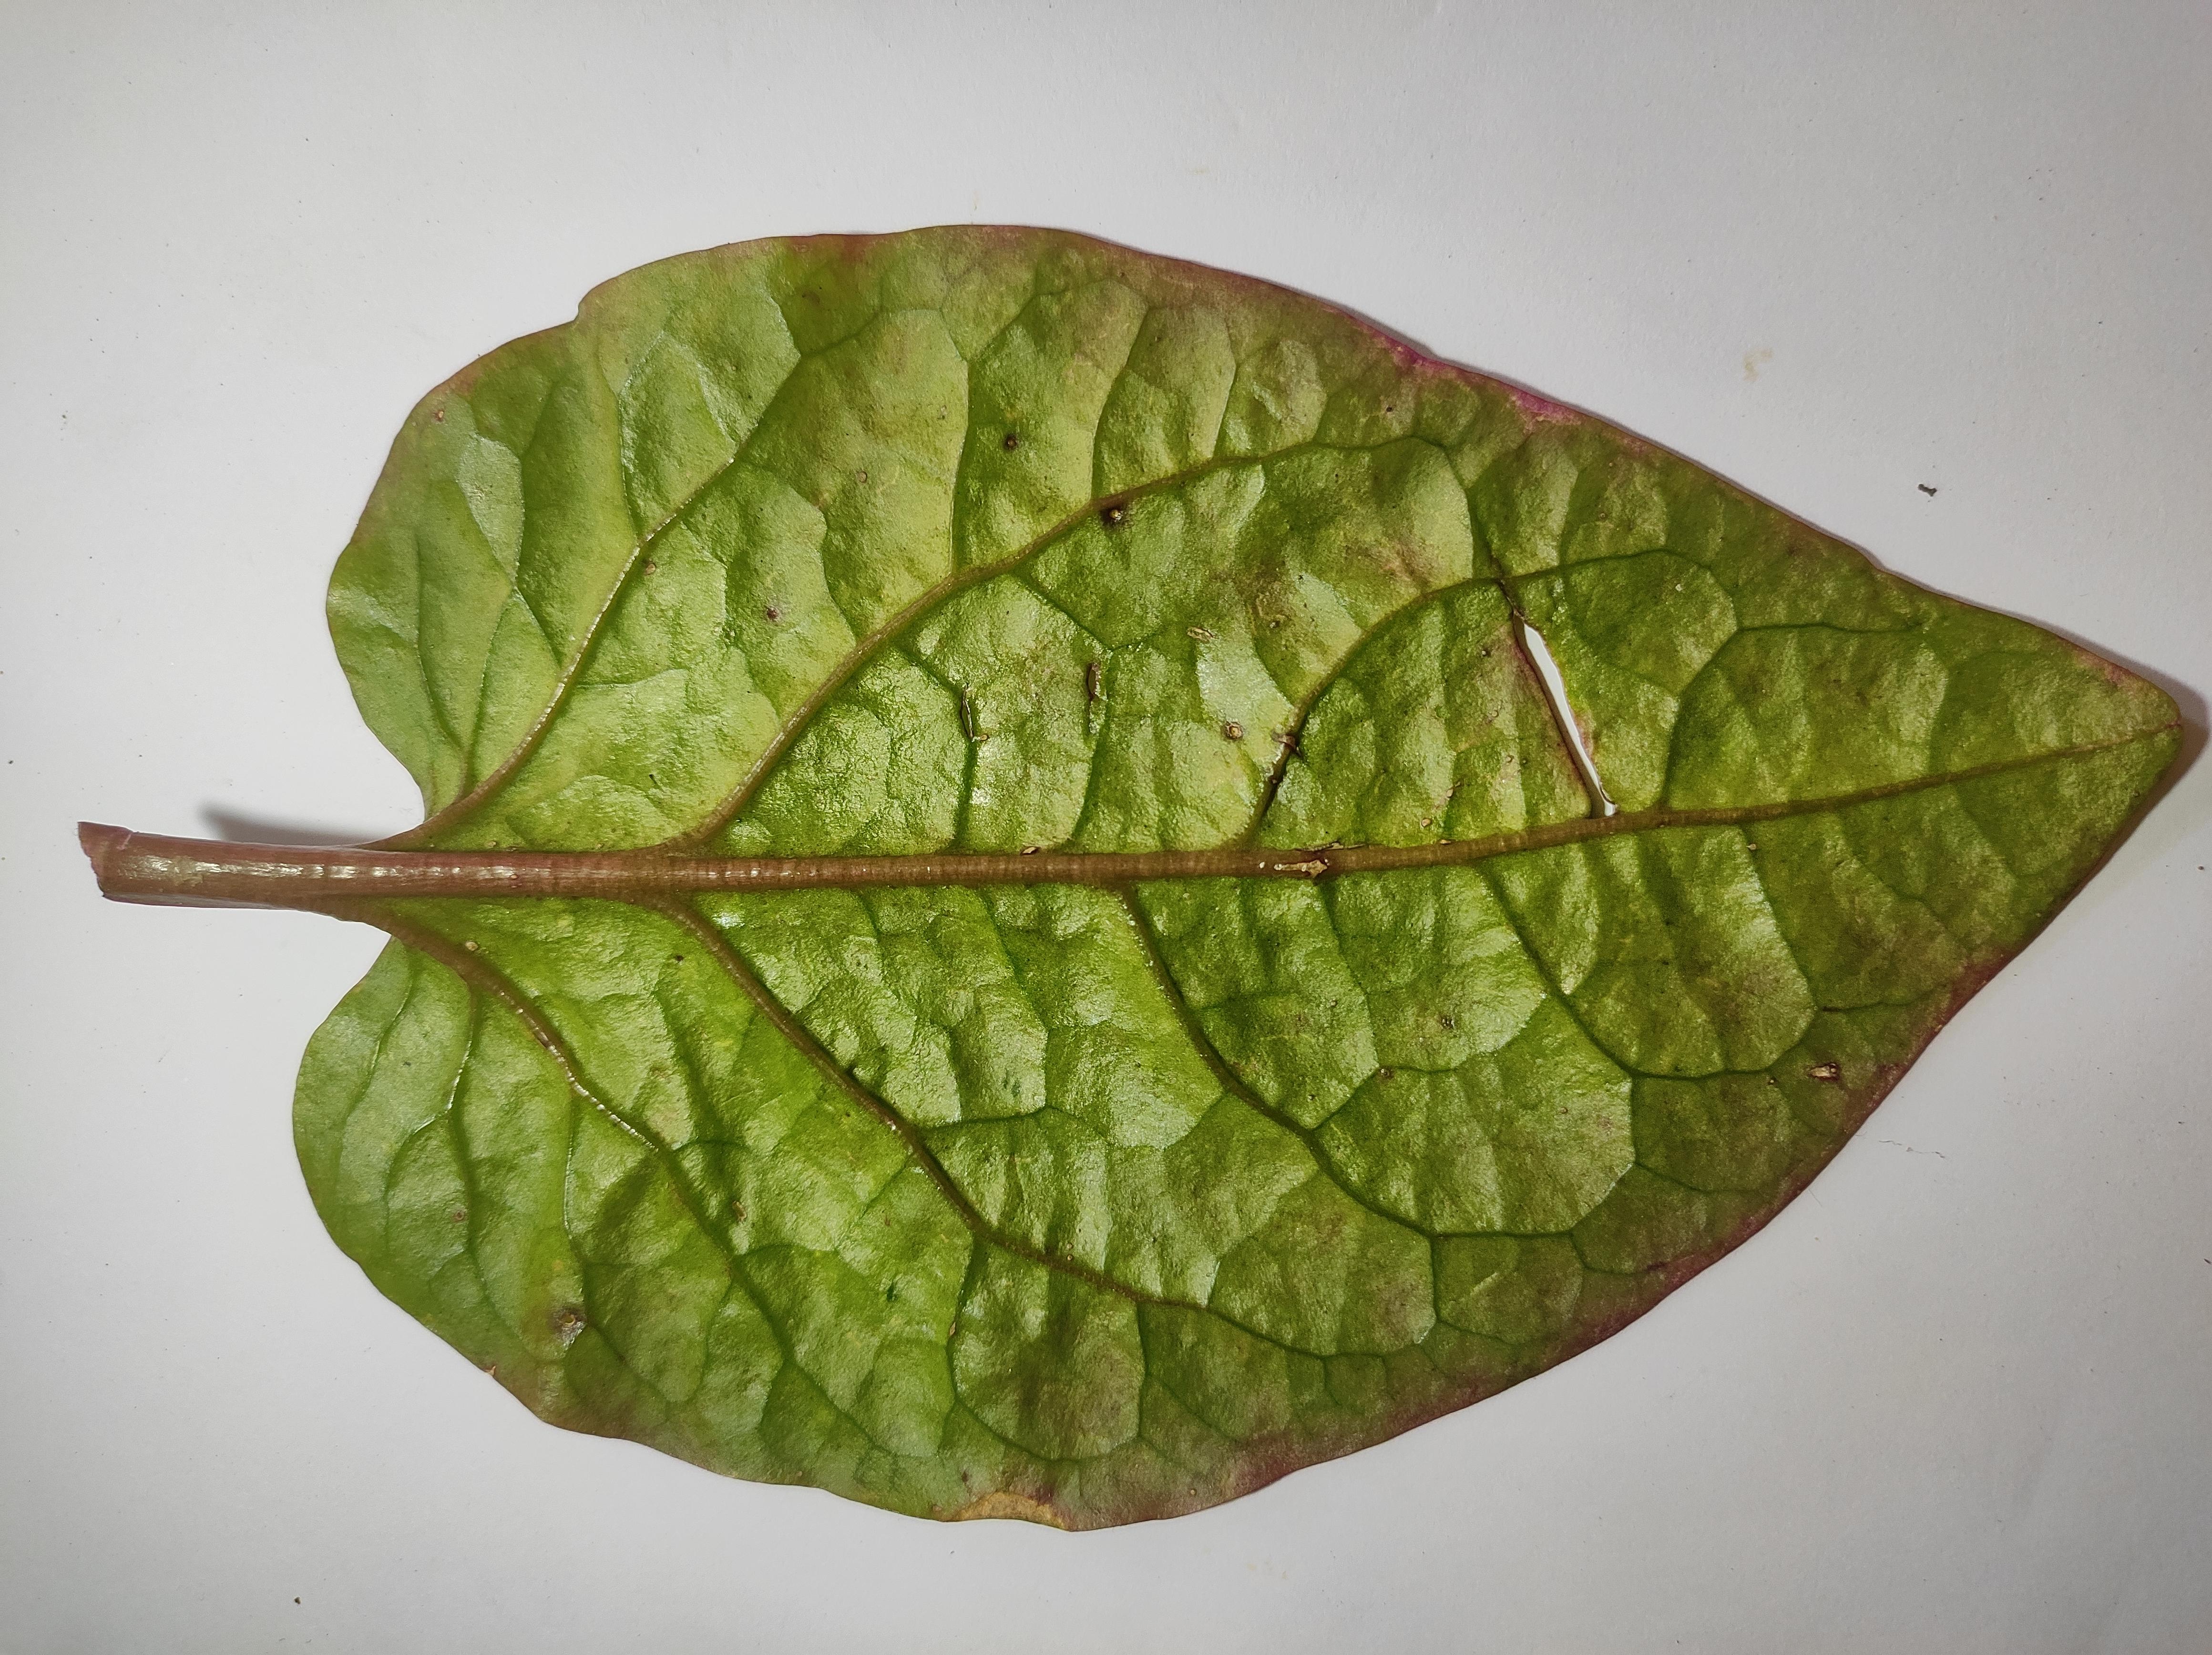
Label: straw_mite